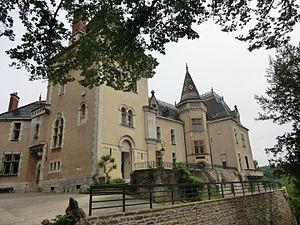
Château de Rochetaillée-sur-Saône